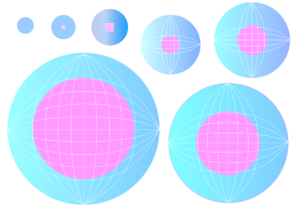
Le problème de la platitude est présenté de façon coutumière comme la difficulté pour les théories d'expliquer que l'espace paraisse plat, c'est-à-dire que sa courbure ne soit pas détectable. En vérité le problème de la platitude témoigne de l'impossibilité pour nos théories actuelles de faire cohabiter le temps de Planck et l'âge de l'univers.